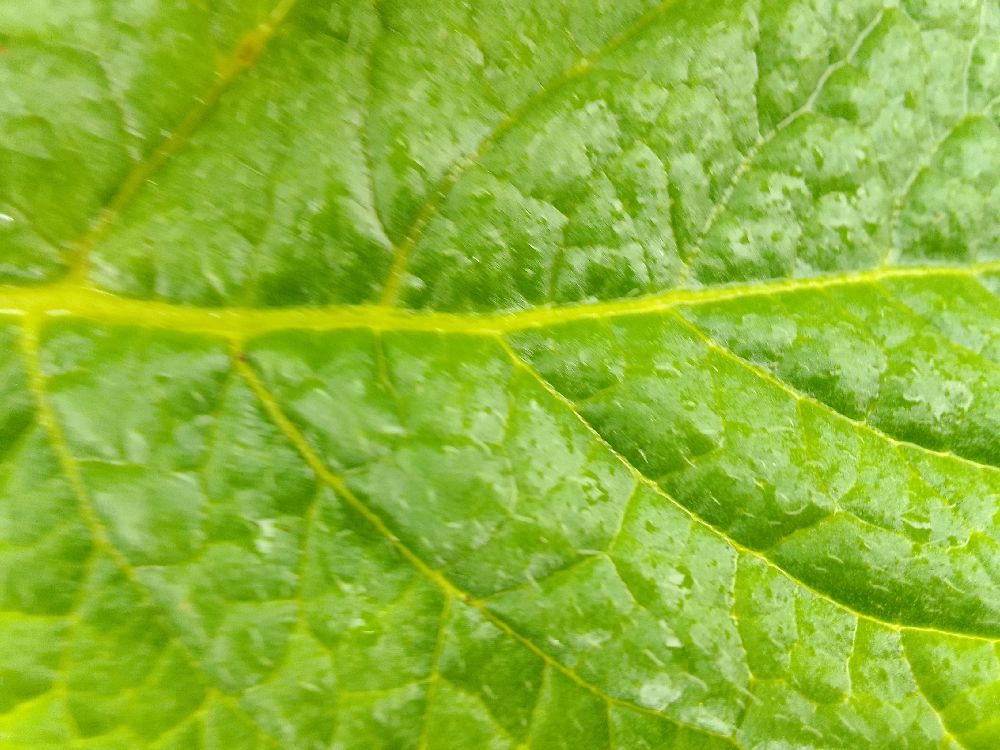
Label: Healthy